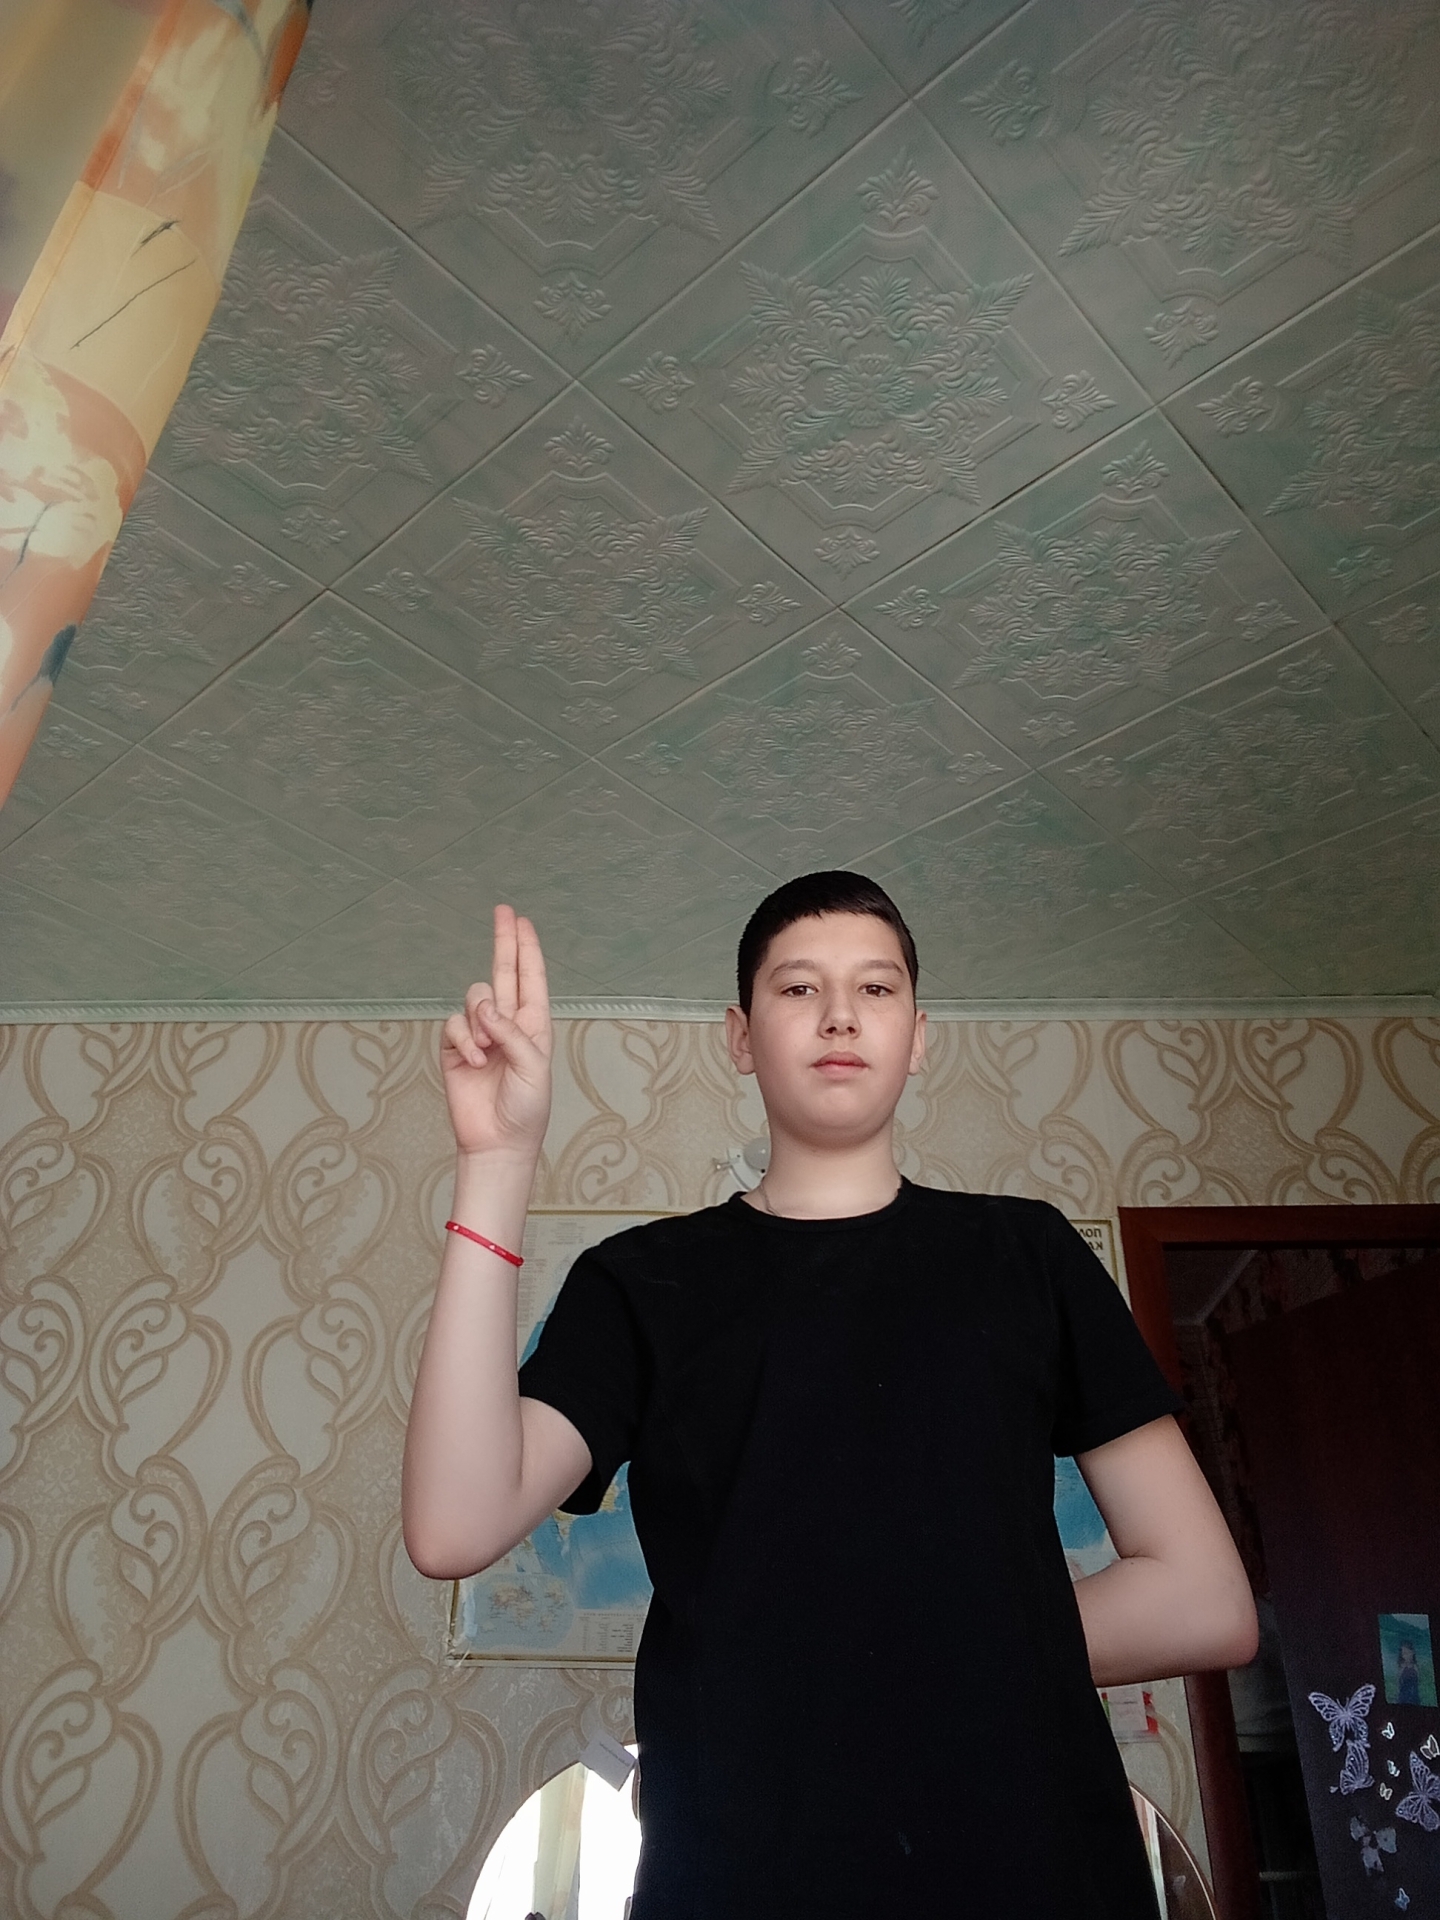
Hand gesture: two_up